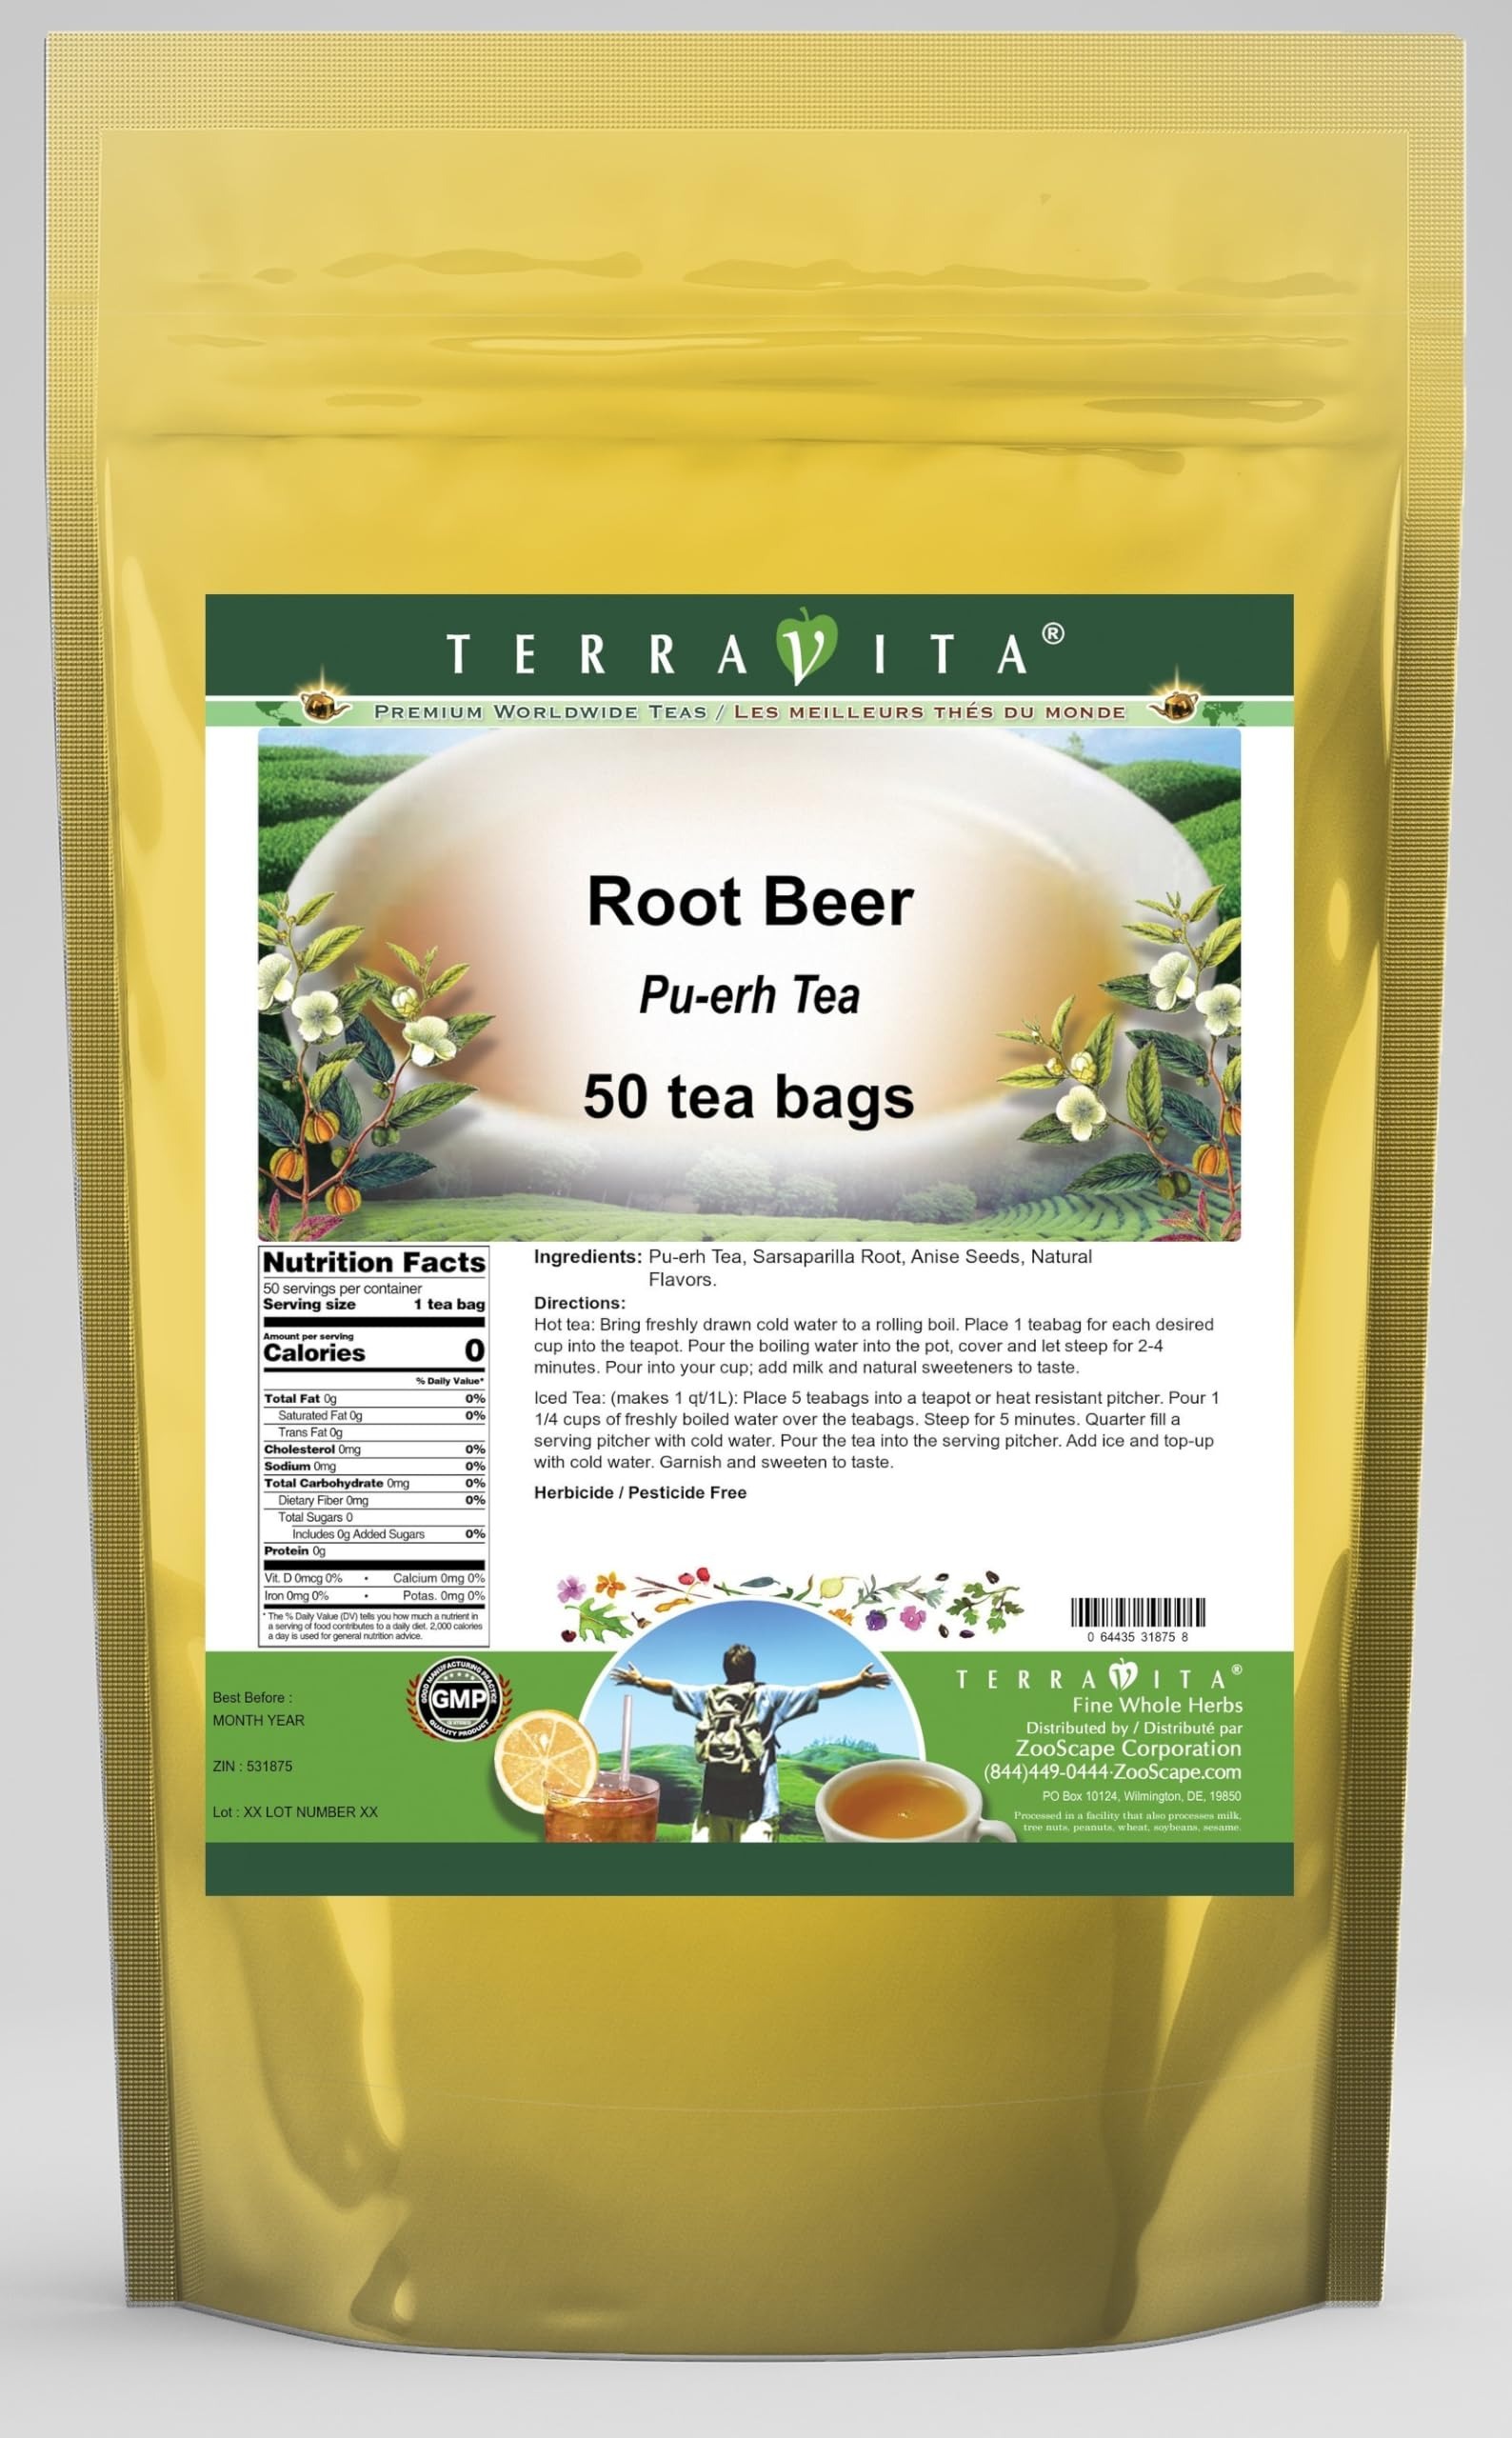
Item Name: Root Beer Pu-erh Tea (50 tea bags, ZIN: 531875) - 2 Pack
Bullet Point 1: Our Root Beer Pu-erh Tea is a terrific flavored Pu-erh tea with Sarsaparilla Root and Anise Seeds that you can enjoy again and again! You will really enjoy the special Root Beer aroma and taste! - Ingredients: Pu-erh tea, Sarsaparilla Root, Anise Seeds and Natural Root Beer Flavor.
Bullet Point 2: No fillers.
Bullet Point 3: Manufacturer: TerraVita
Bullet Point 4: Size: 50 tea bags
Bullet Point 5: Pu-erh Tea Bags - Packed in a convenient upright pouch!
Product Description: Our Root Beer Pu-erh Tea is a terrific flavored Pu-erh tea with Sarsaparilla Root and Anise Seeds that you can enjoy again and again! You will really enjoy the special Root Beer aroma and taste! - Ingredients: Pu-erh tea, Sarsaparilla Root, Anise Seeds and Natural Root Beer Flavor. - Hot tea brewing method: Bring freshly drawn cold water to a rolling boil. Place 1 teabag for each desired cup into the teapot. Pour the boiling water into the pot, cover and let steep for 2-4 minutes. Pour into your cup; add milk and natural sweeteners to taste. - Iced tea brewing method: (to make 1 liter/quart): Place 5 teabags into a teapot or heat resistant pitcher. Pour 1 1/4 cups of freshly boiled water over the teabags. Steep for 5 minutes. Quarter fill a serving pitcher with cold water. Pour the tea into the serving pitcher. Add ice and top-up with cold water. Garnish and sweeten to taste. - TerraVita is an exclusive line of premium-quality, natural source products that use only the finest, purest and most potent ingredients found around the world. TerraVita is hallmarked by the highest possible standards of purity, potency, stability and freshness. All of our products are prepared with the highest elements of quality control, from raw materials through the entire manufacturing process, up to and including the moment that the bottles or bags are sealed for freshness and shipped out to you. Our highest possible standards are certified by independent laboratories and backed by our personal guarantee. - TerraVita exists to meet and ensure your family's health and wellness without the harmful effects of chemicals and health products. We strive to make all of our products affordable and reliable and are constantly searching the market to maintain our affordability and to look for new ways
Value: 100.0
Unit: Count

Price: 39.71